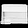
Label: Bag